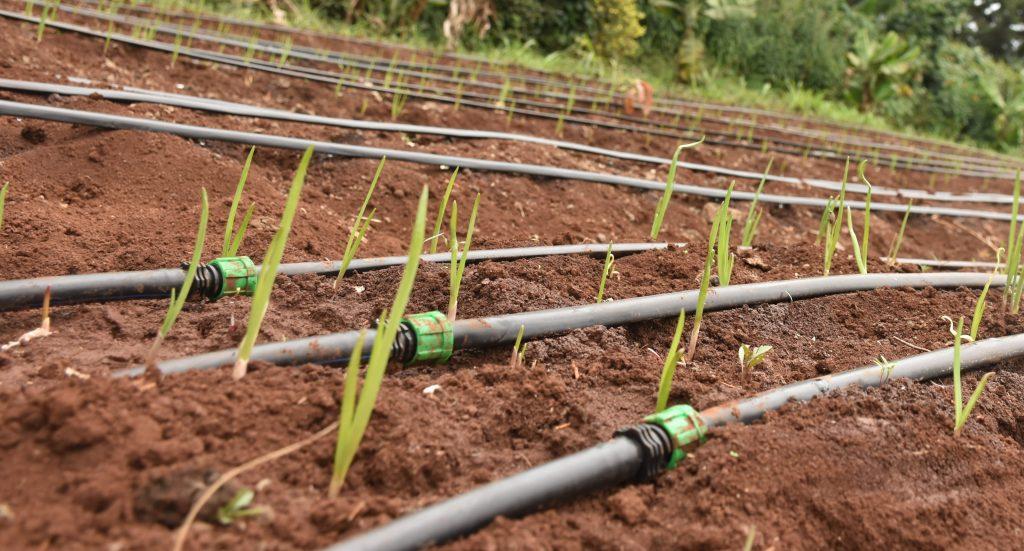
Eneo la wazi lenye udongo mweusi ikiashiria rutuba, lenye mimea iliyoota na kuchomoza kwa rangi ya kijani kibichi,huku mabomba meusi yakipitishwa katikati ya mimea hiyo, ikiashiria ni eneo litumikalo kwa kilimo cha mbegu.